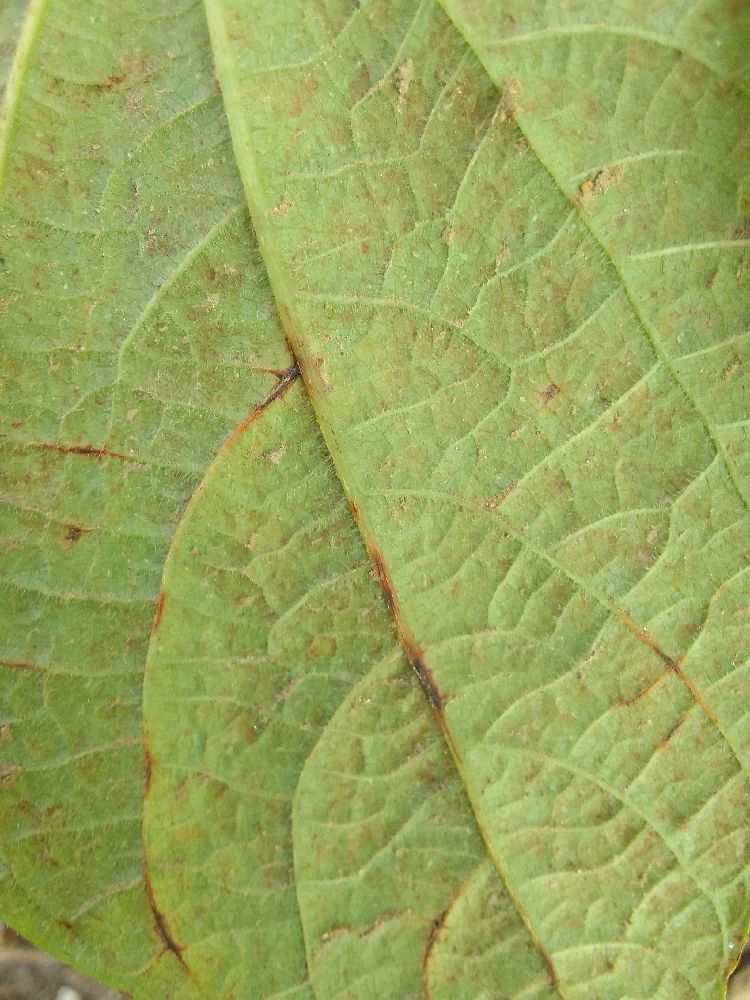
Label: anthracnose